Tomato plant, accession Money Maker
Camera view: tilt-top (135 deg); turntable rotation: 90 degrees
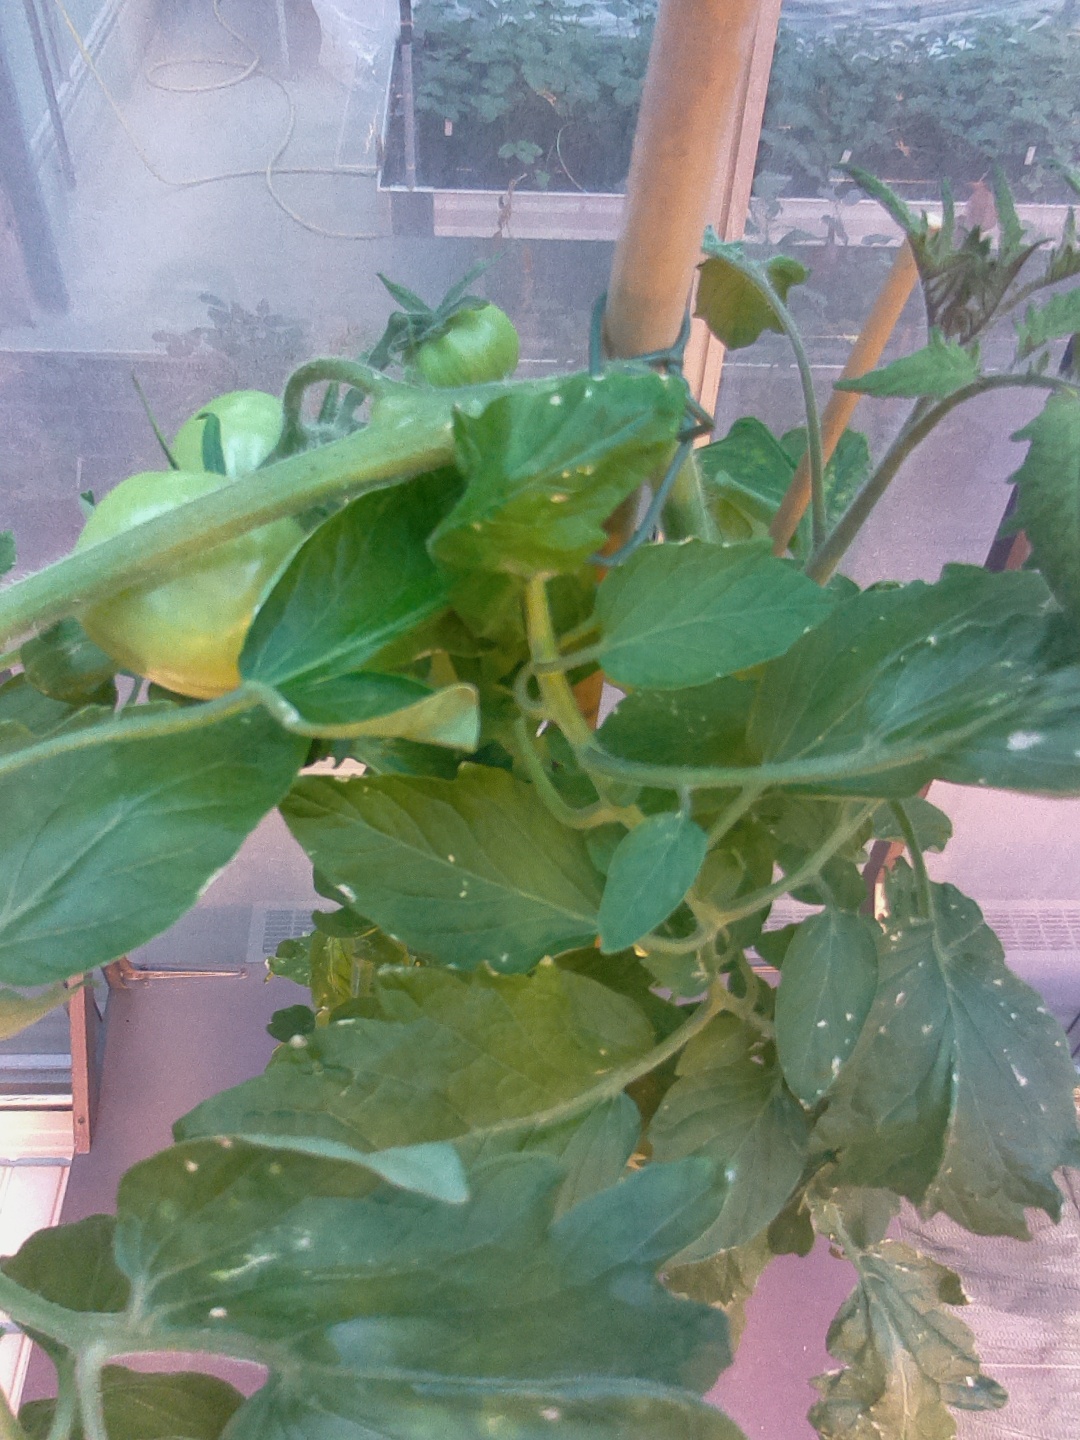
BBCH growth stage 75: 50%-60% of final fruit size